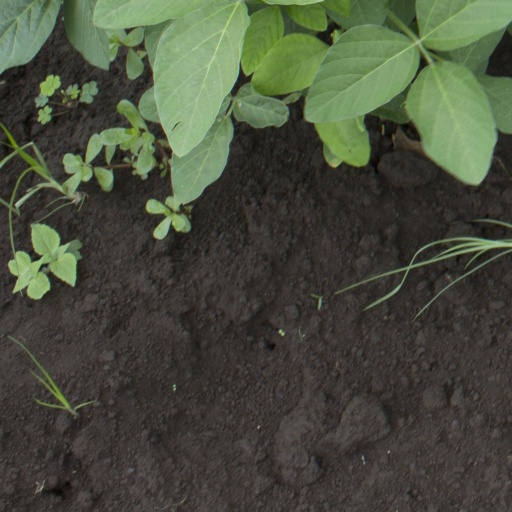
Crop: soybean